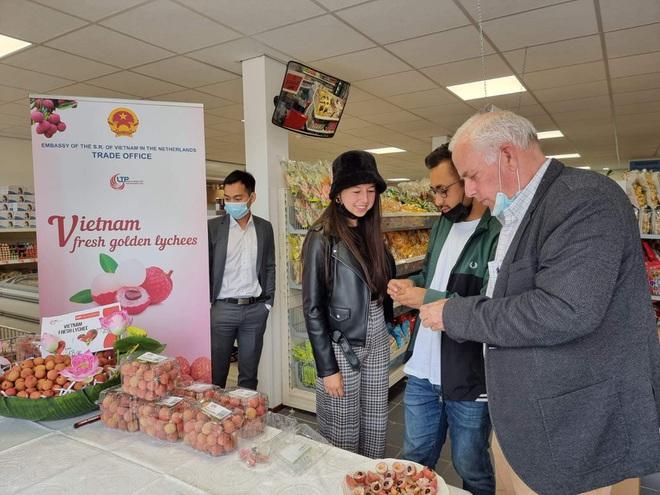
có một nhóm người đang đứng bên một bàn trưng bày quả vải